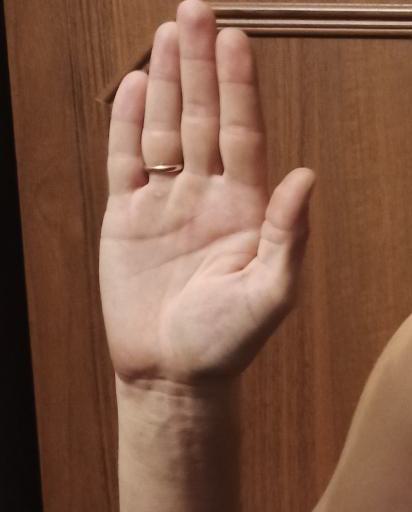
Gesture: stop